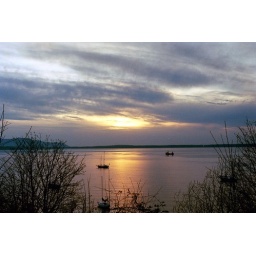
off the road by the water in Fairhaven (south Bellingham)